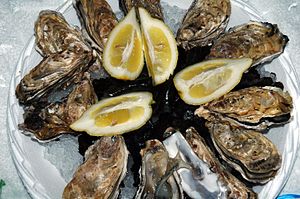
Vandabe-hypotesen / Hypotesen / AAH's centrale påstande / Fysiologiske påstande
Skaldyr peges på som en mulig urkilde til menneskehjernens ekspansion.
"Vandabe-hypotesen, alternativt vandabe-teorien, på engelsk også aquatic ape hypothesis, er en grænseteori om menneskets evolution, der postulerer, at en række af menneskets bygningstræk er tilpasset en semiakvatisk tilværelse med oprindelse i Afrika. Den britiske biolog og oceanograf sir Alister Hardy fremlagde i en artikel i 1960 den idé, at artens evolutionshistorie kunne være nært knyttet til vand. Siden har den britiske forfatter Elaine Morgan videreudviklet og populariseret idéen i en række artikler og bøger, blandt andre ""The Descent of Woman"", ""The Scars of Evolution"" og ""The Aquatic Ape Hypothesis"".